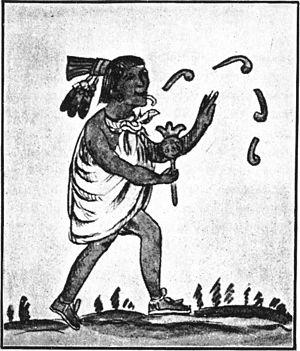
Atlaua « Propriétaire des eaux », dans la mythologie aztèque, c'est une désignation au soleil avec le patronage de Tzontemoc, en faisant allusion que le soleil est submergé dans l'océan quand il sera perdu dans l'Ouest, il est aussi associé à la flèche et l'Atlatl.